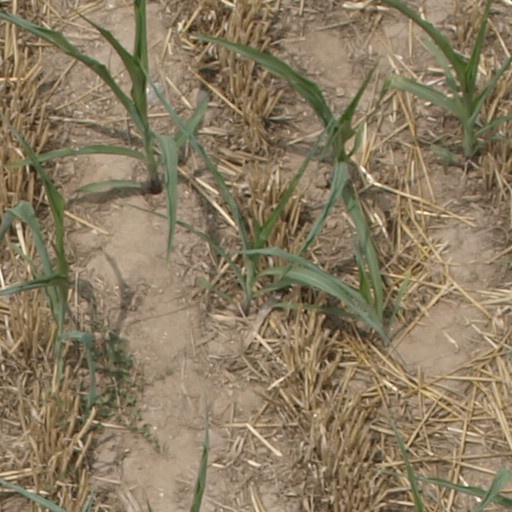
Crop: maize; corn